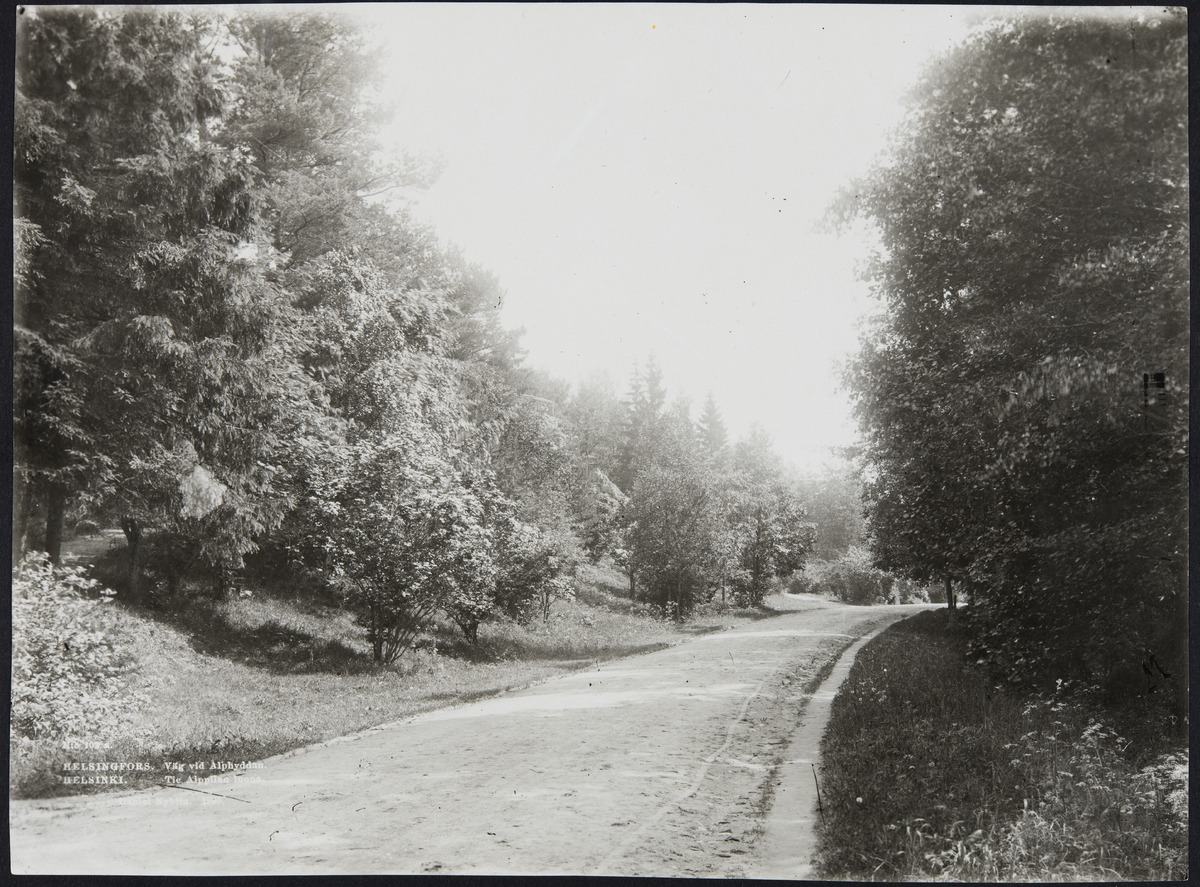
Alppilan ravintolaan vievä tie
sisällön kuvaus: Alppilan ravintolaan vievä tie. mustavalkoinen
Kuvaaja: Nyblin, Daniel, valokuvaaja
Ajankohta: kuvausaika 1890
Paikka: Suomi, Uusimaa, Helsinki, Alppila Helsinki, Alppipuisto
Aiheet: puistot, tiet, lehtipuut